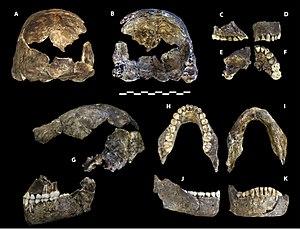
Holotype de Homo naledi, Dinaledi Hominin 1 (DH1). A, B
Cette liste de fossiles d'hominidés présente un certain nombre de fossiles d'hominines selon un classement chronologique. Il existe des milliers de fossiles, dont beaucoup sont fragmentaires et ne consistent qu'en de simples dents ou fragments d'os isolés. Cette liste ne se veut pas exhaustive, mais présente les principaux spécimens découverts. La plupart de ces fossiles se situent sur des branches ou des rameaux distincts de la branche hypothétique menant à Homo sapiens.
Homo naledi est une espèce éteinte d'hominines découverte en 2013 en Afrique du Sud par le paléoanthropologue américain Lee Rogers Berger. La découverte fut annoncée en septembre 2015. Les fossiles ont été trouvés dans les Grottes de Rising Star, près de Johannesbourg, en Afrique du Sud. La découverte et l'analyse de nouveaux restes trouvés dans une seconde chambre a été faite en mai 2017 par John Hawks.